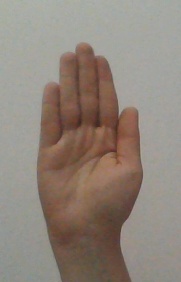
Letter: seen